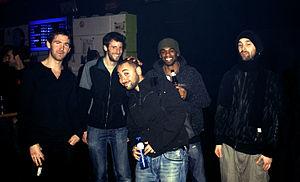
Stateless est un groupe de rock alternatif britannique, originaire de Leeds, en Angleterre. Il est composé de Chris James, Kidkanevil, Justin Percival et David Levin.